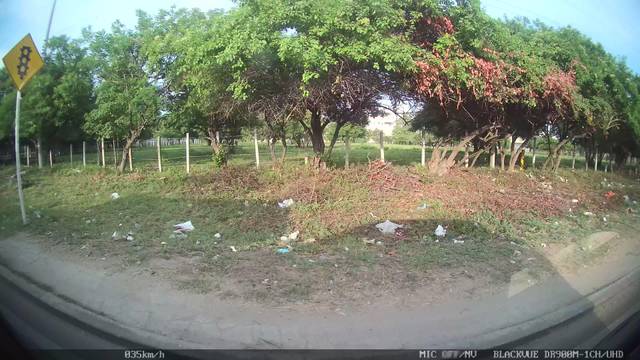
Region: Colombia
Coordinates: 10.908, -74.771